Khouw Kim An

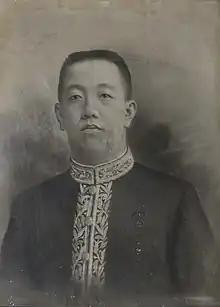
Khouw Kim An 5th Majoor der Chinezen of Batavia Late 1910s (Leiden University)

Khouw Kim An, 5th Majoor der Chinezen (1875 – February 13, 1945) was a high-ranking Chinese Indonesian bureaucrat, public figure and landlord who served as the fifth and last "Majoor der Chinezen" ("Major of the Chinese") of Batavia, Dutch East Indies (now Jakarta). The Chinese Mayoralty was the highest-ranking, Chinese government position in the East Indies with considerable political and judicial jurisdiction over the colony's Chinese subjects. The Batavian Mayoralty was one of the oldest public institutions in the Dutch colonial empire, perhaps second only in antiquity to the viceregal post of Governor-General of the Dutch East Indies.